Stanisław Kowalski

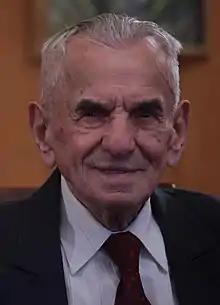
Kowalski at age 105 in 2015

Stanisław Kowalski (14 April 1910 – 5 April 2022) was a Polish supercentenarian masters athlete who, aged 105, became the oldest ever competing athlete in the newly formed M105 age division (ages 105–109) in sprinting, shot put, and discus throw.